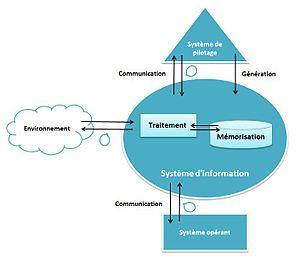
Analyse systémique de l'entreprise
L'analyse systémique est précisément l'analyse faite selon les principes interdisciplinaires de la systémique, étude d'objets complexes par leurs échanges, qu'il s'agisse d'un être vivant, d'une organisation sociale, d'un objet technique.